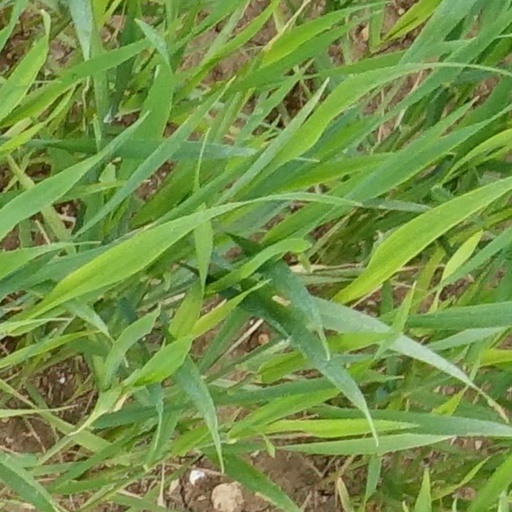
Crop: wheat